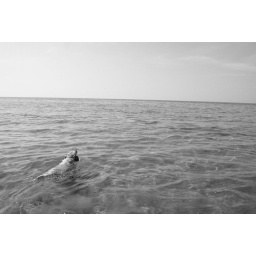
The family dog at the beach in July 2010